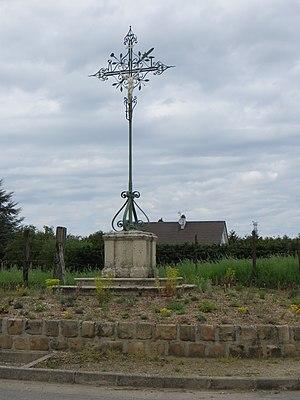
Croix de calvaire
Valescourt est une commune française située dans le département de l'Oise en région Hauts-de-France.